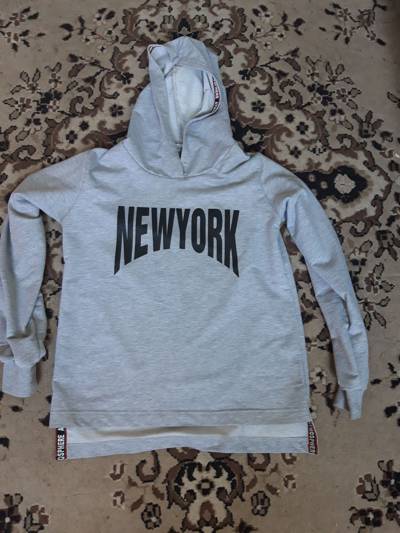
Waste category: clothes